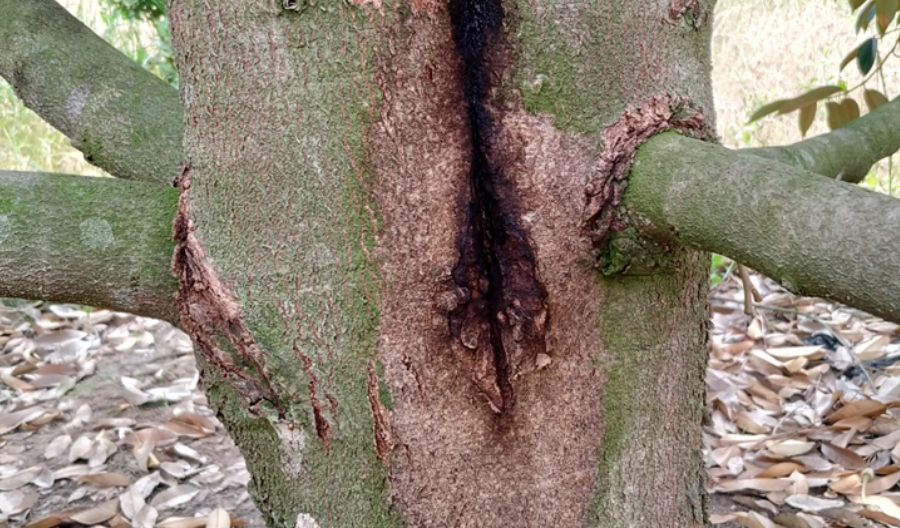
Label: stem_cracking_ gummosis